Elyachar Central Library

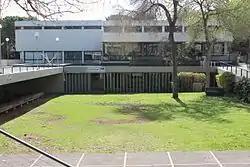
Frontal view of Elyachar Central Library

The Elyachar Central Library is the central body in the Technion library system. As such, it has a dual role: to provide an infrastructure for all the Technion libraries and to provide various services to its patrons. The Central Library determines policies and guidelines for all the Technion libraries. The library's building is located in the heart of the Nave-Shaanan Campus in Haifa. Funding for the building was contributed by Colonel Jehiel Elyachar and the library is named after him.